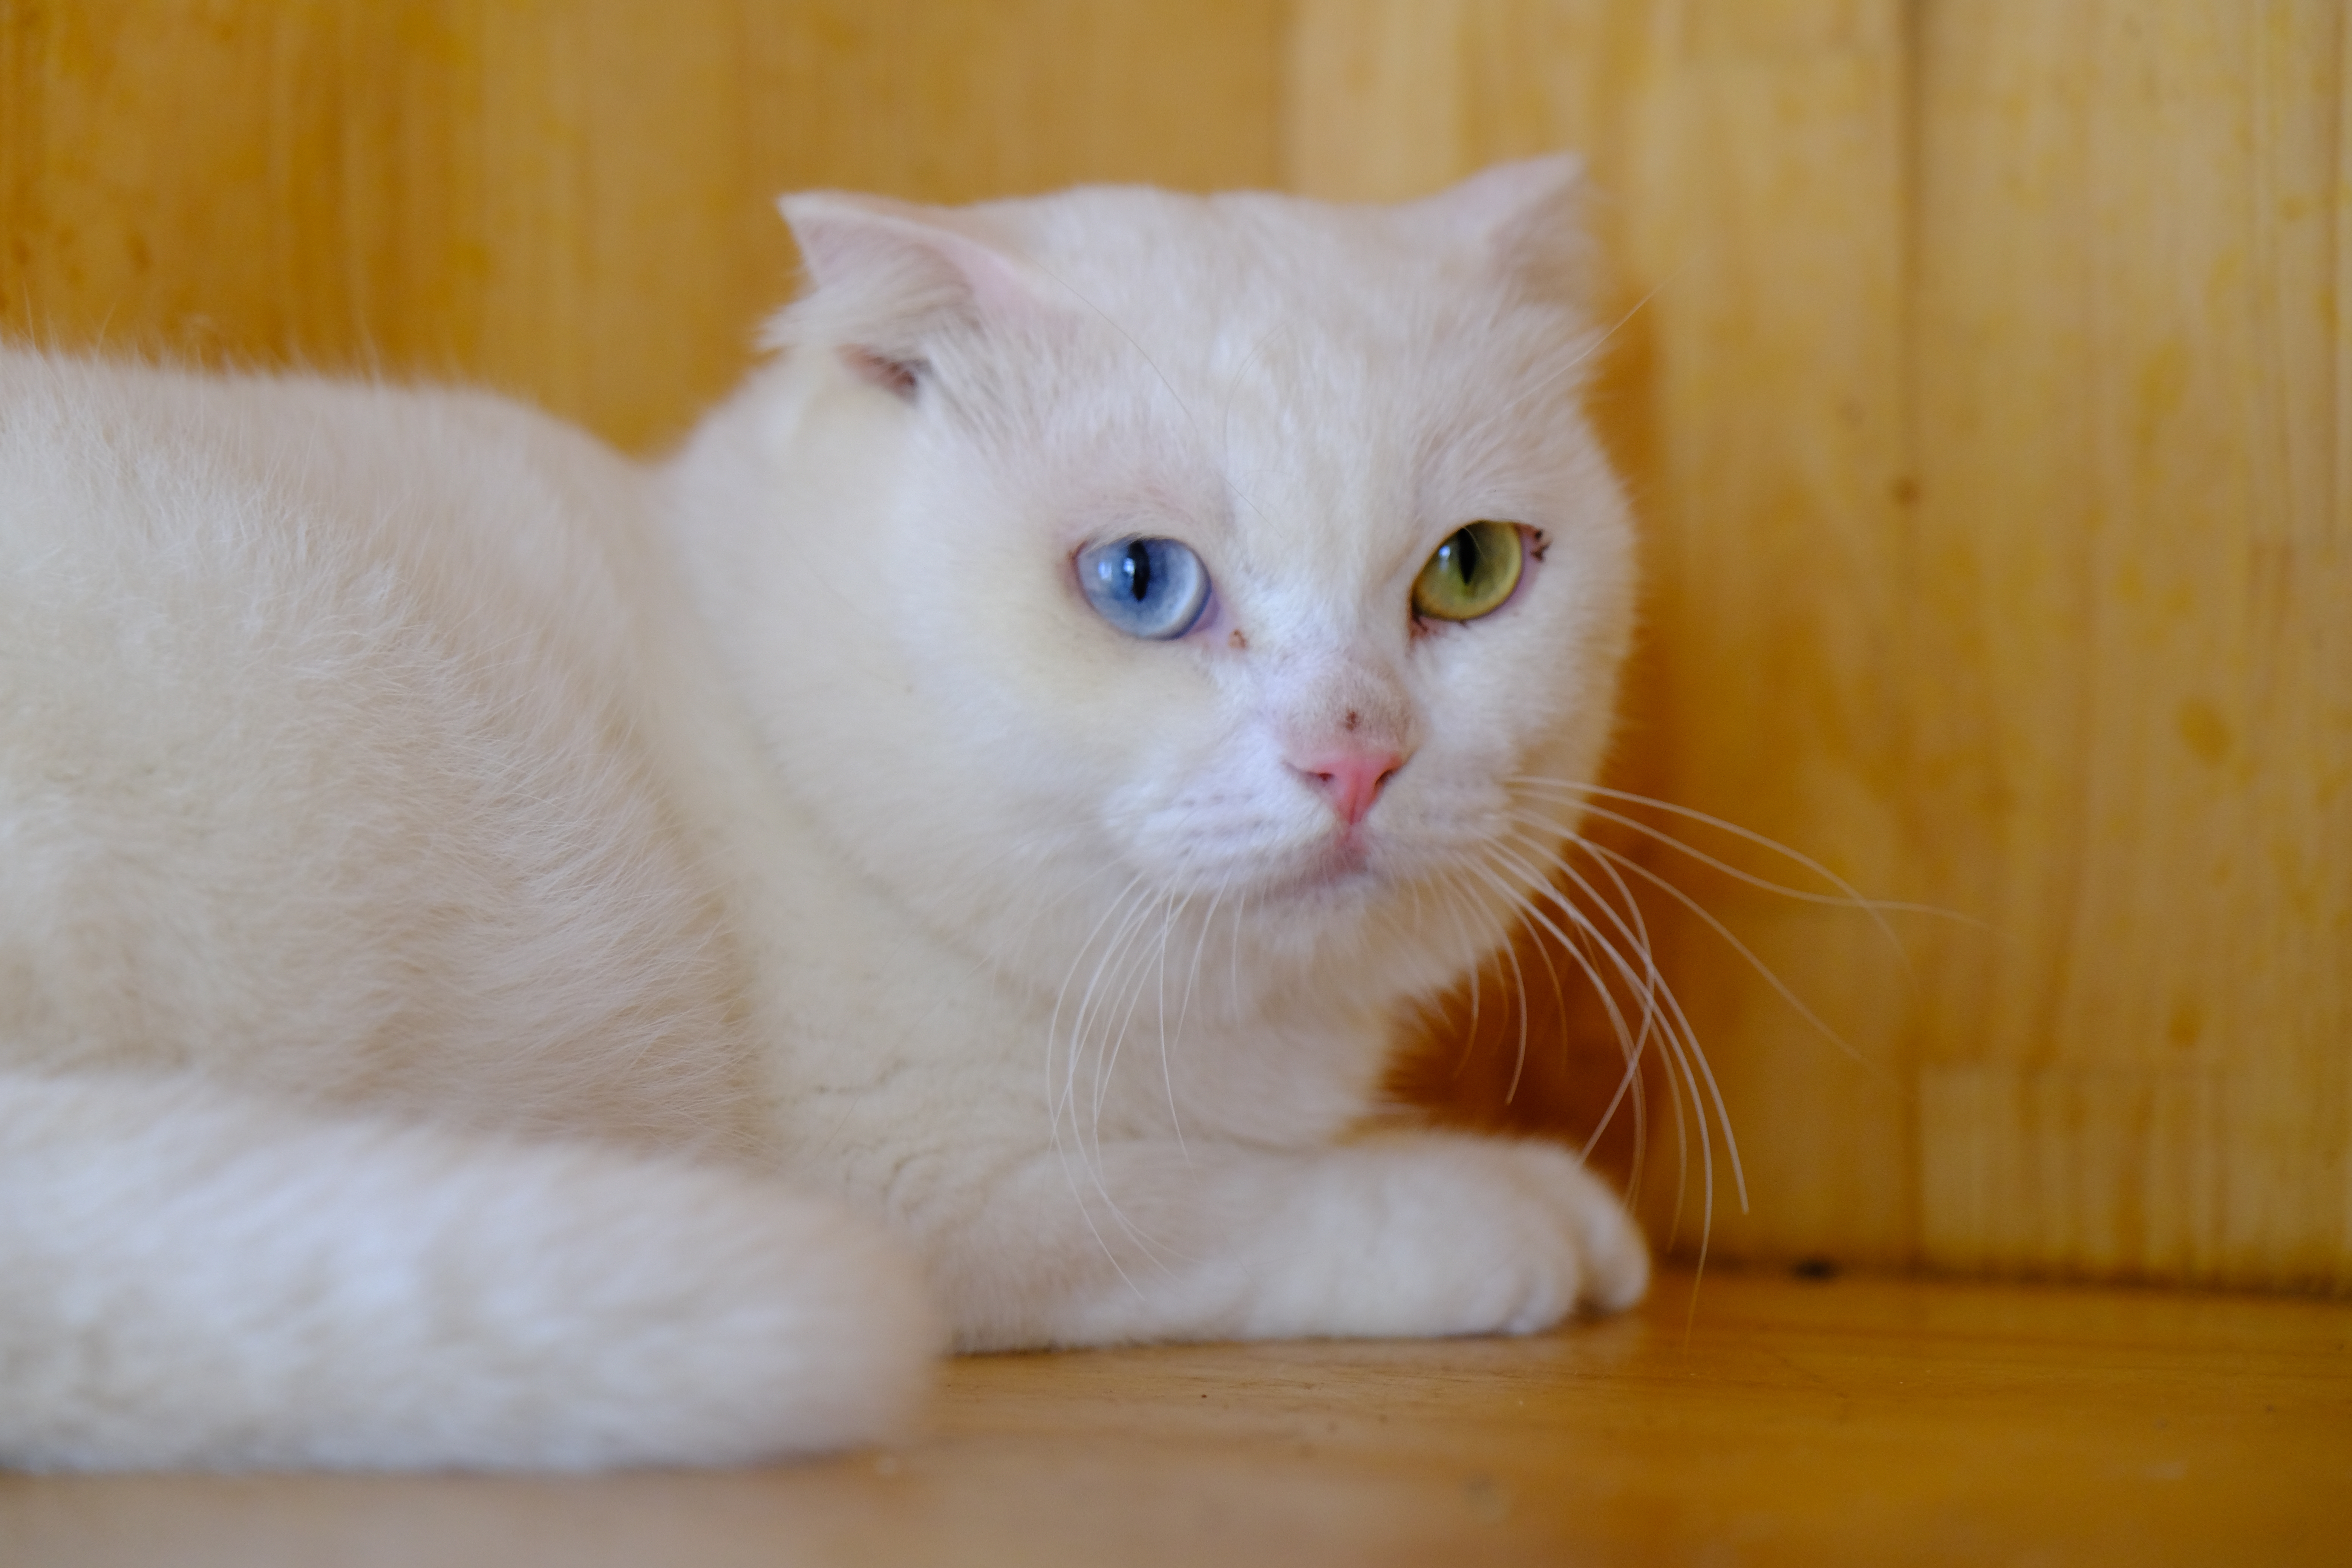
cats, pet, store, cat, eye, felidae, carnivore, small to medium sized cats, iris, whiskers, fawn, wood, snout, flooring, tail, hardwood, fur, paw, domestic short haired cat, terrestrial animal, claw, varnish, foot, wood stain